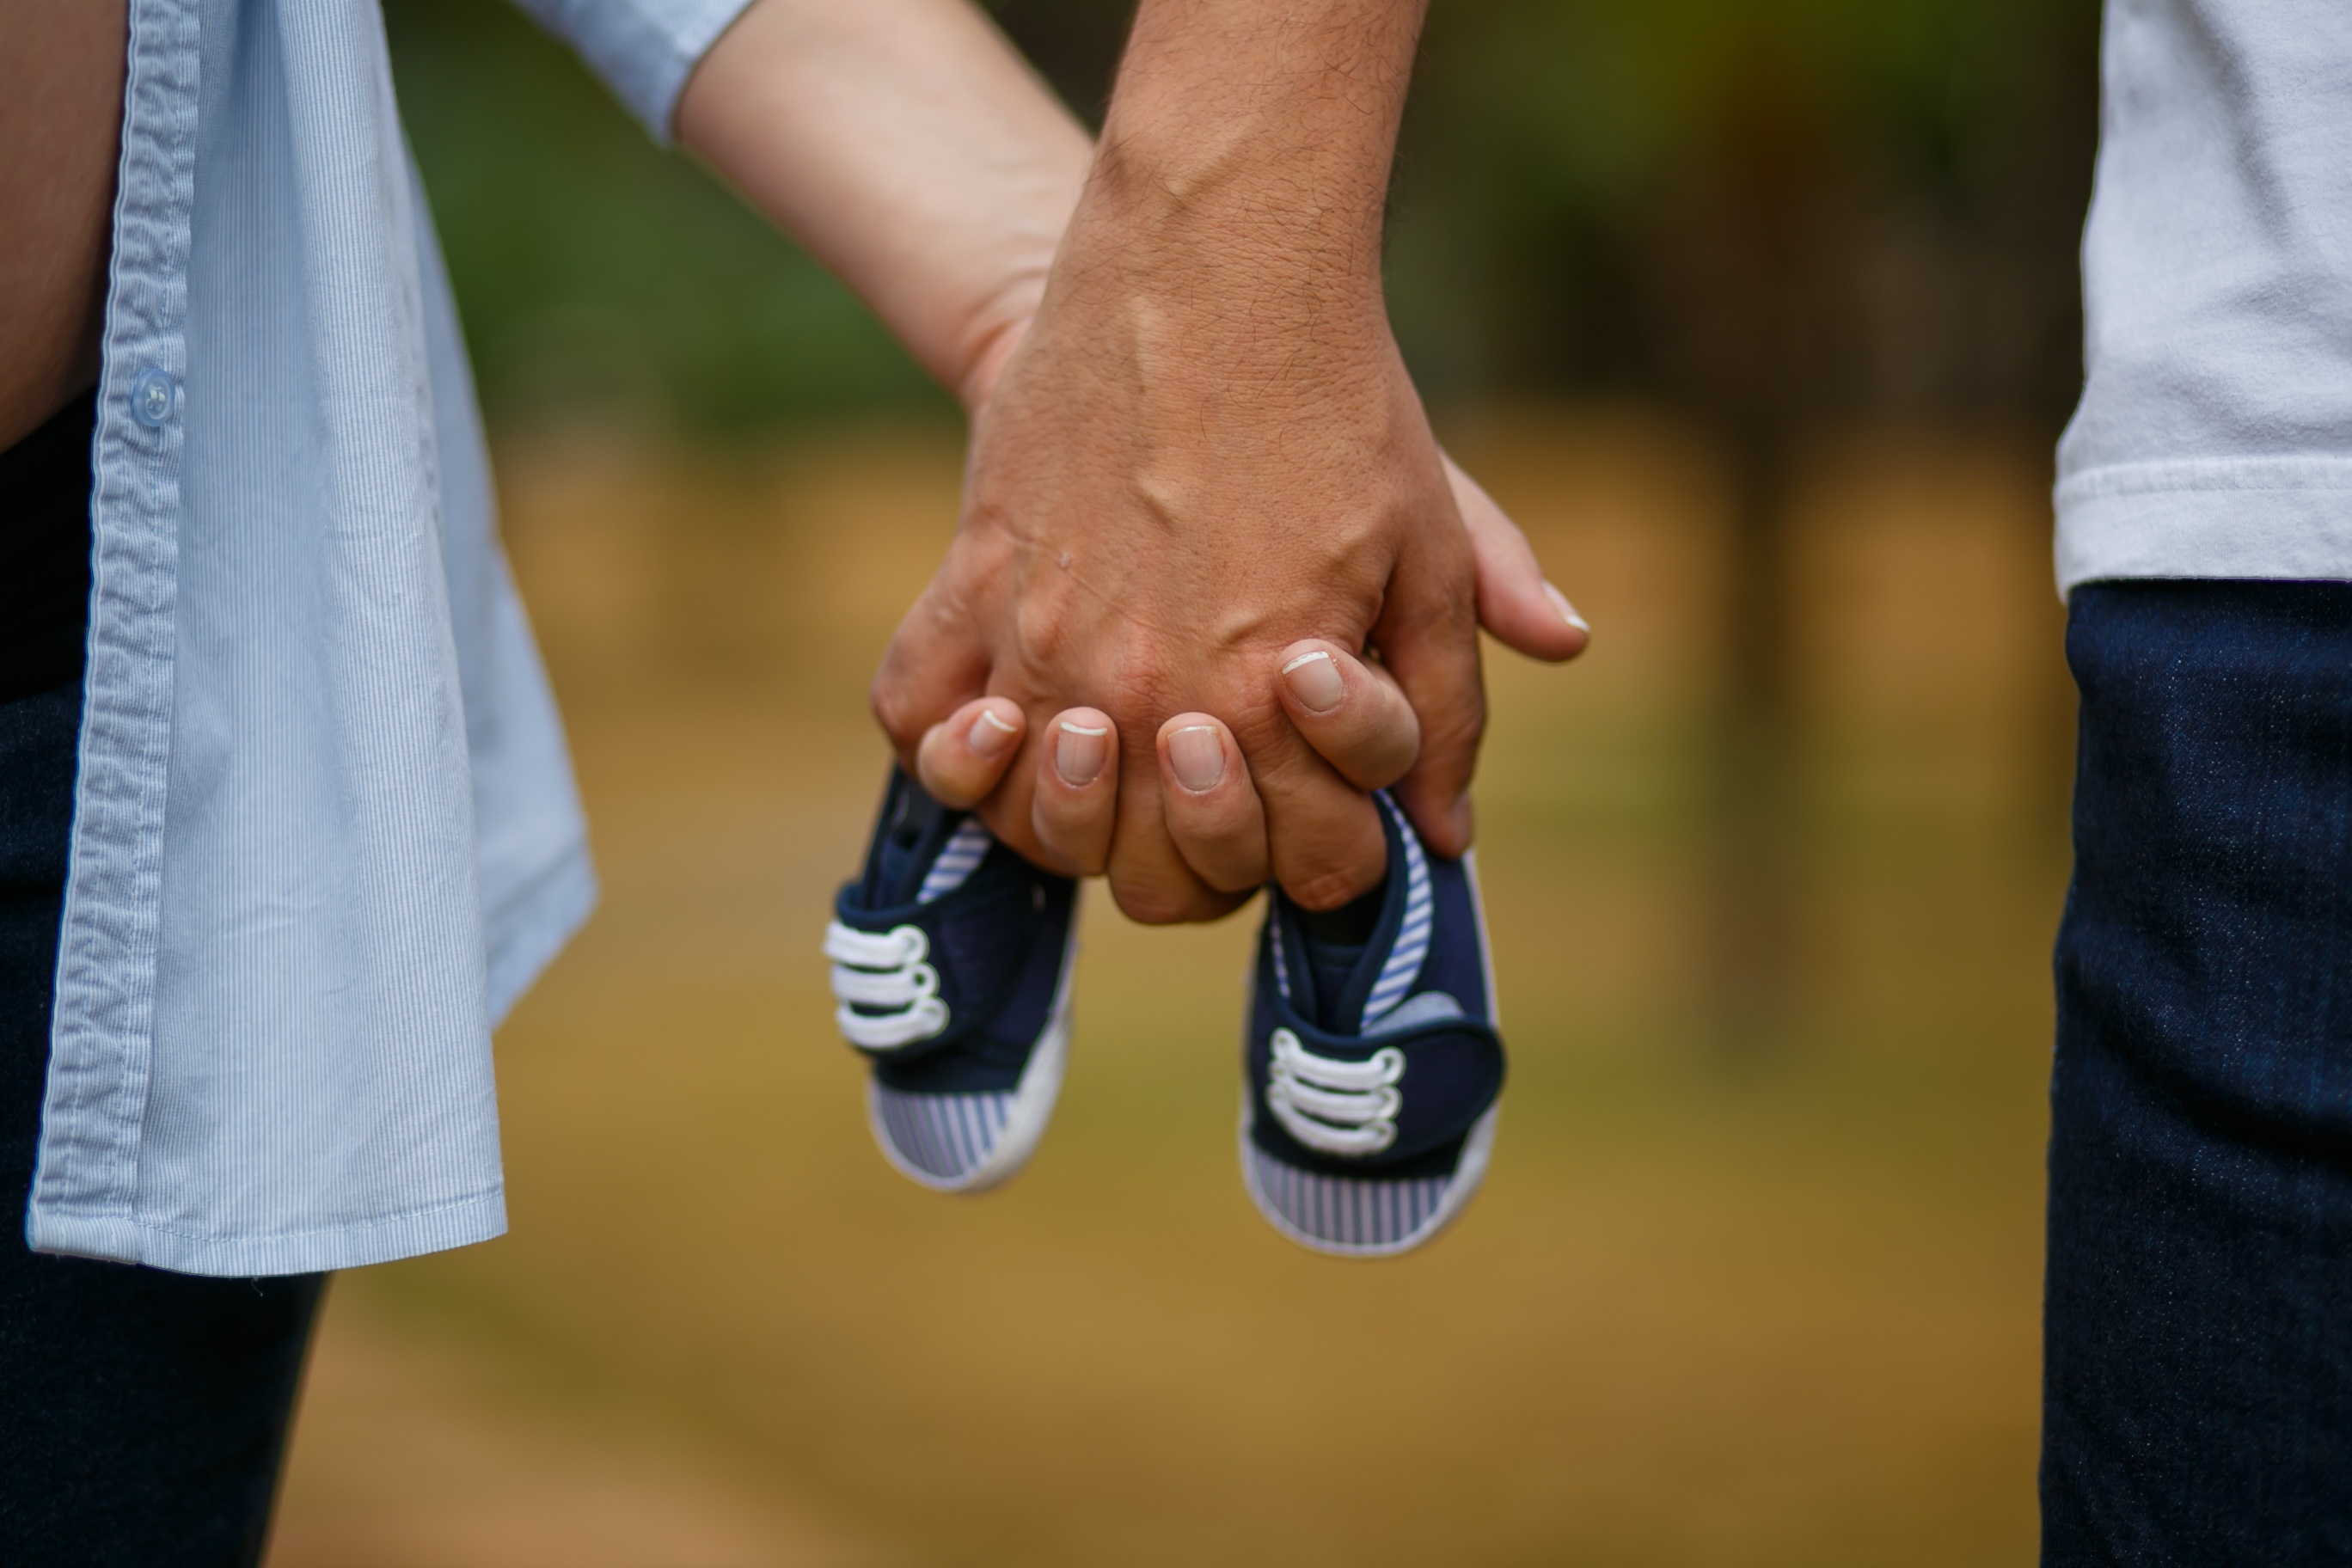
hand, man, male, leg, finger, child, holding hands, son, pregnant, wait, bebe, pregnant woman